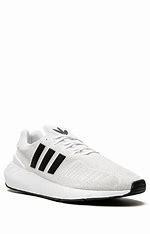
Brand: Adidas
Model: Swift Run 22